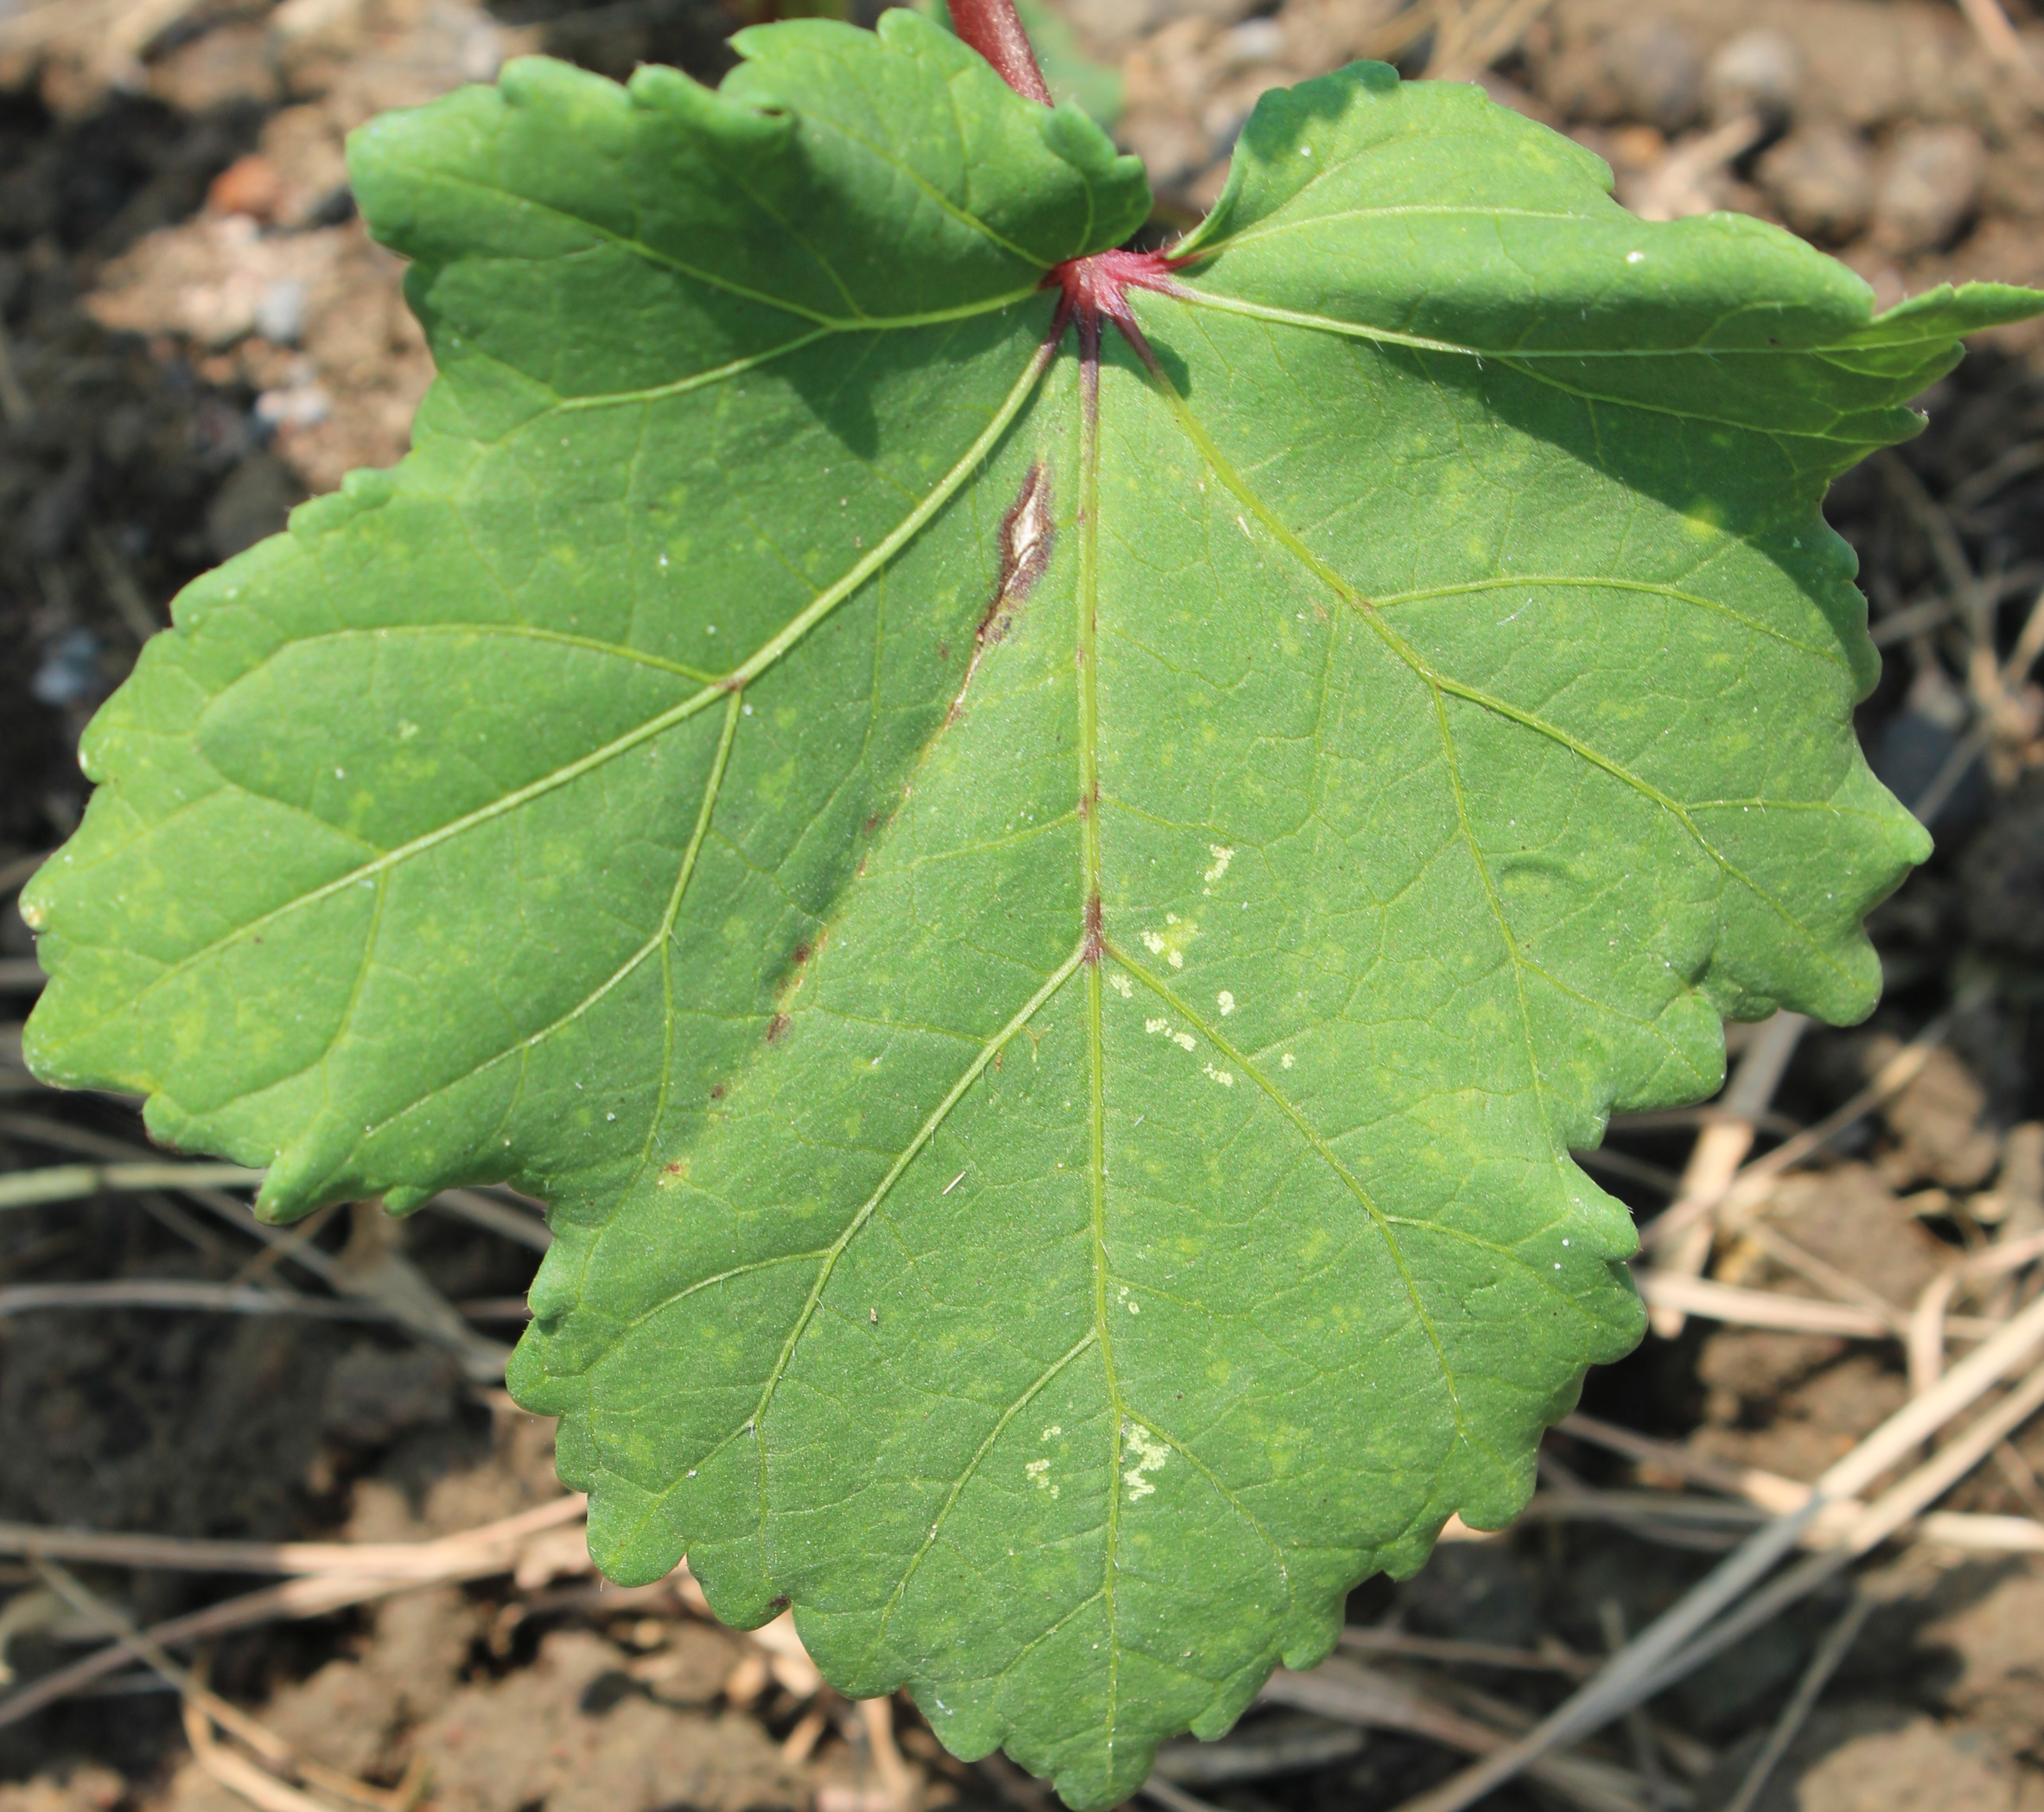
Label: Cercospora Leaf Spot